Samantha Cristoforetti

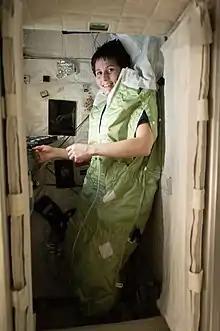
Samantha Cristoforetti in a special sleeping bag that stops the person from drifting around in the micro-g environment of ISS

On 3 July 2012, the European Space Agency announced that Cristoforetti was set for a long-duration mission to the ISS in 2014.